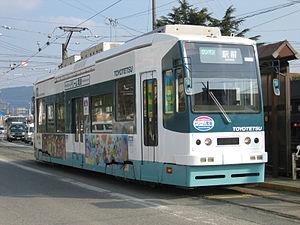
Toyohashi Railroad, également appelée Toyotetsu, est une entreprise qui opère des services de transport en commun à Toyohashi au Japon, dont une ligne de tramway, une ligne de train et de nombreuses lignes de bus. La carte sans contact manaca peut être utilisée sur les lignes ferroviaire de la compagnie. Meitetsu est le principal actionnaire.
Le tramway de Toyohashi est un tramway exploité par la compagnie privée Toyohashi Railroad qui dessert la ville de Toyohashi, au Japon. Il comporte une unique ligne nommée Ligne principale Azumada.